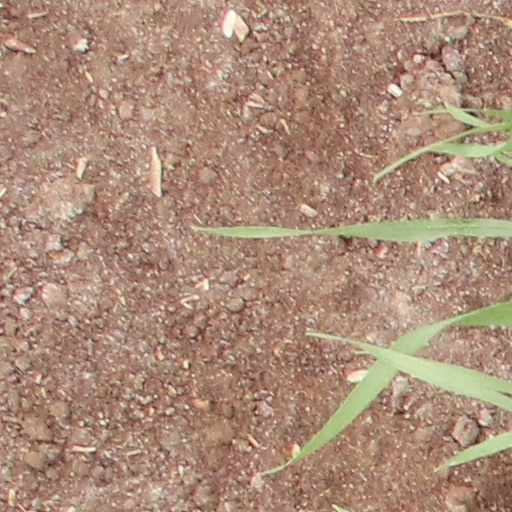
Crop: wheat